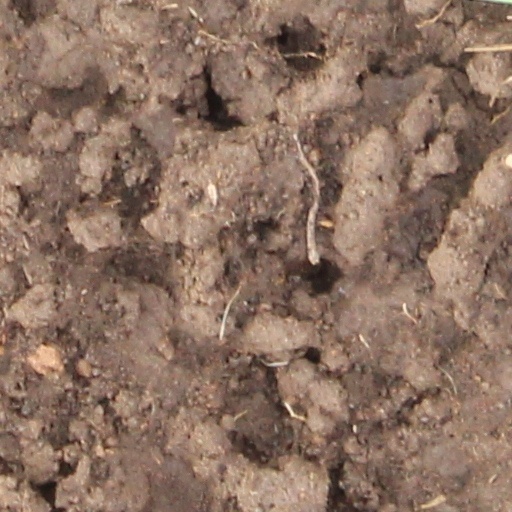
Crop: wheat